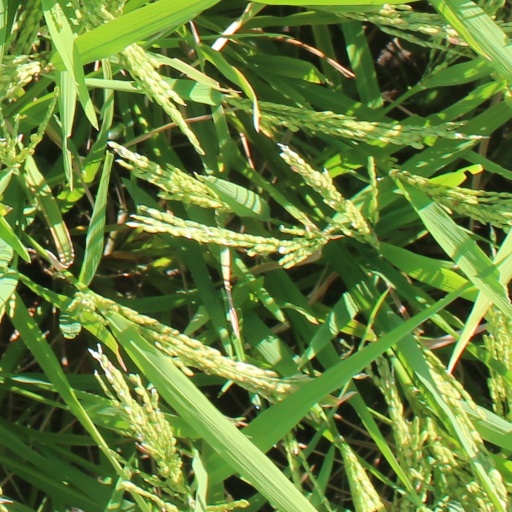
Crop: rice